Comet nucleus

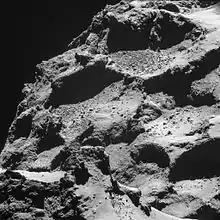
Surface of the nucleus of Comet 67P from 10 km away as seen by "Rosetta" spacecraft

It was once thought that water-ice was the predominant constituent of the nucleus. In the dirty snowball model, dust is ejected when the ice retreats. Based on this, about 80% of the Halley's Comet nucleus would be water-ice, and frozen carbon monoxide (CO) makes up another 15%. Much of the remainder is frozen carbon dioxide, methane, and ammonia. Scientists think that other comets are chemically similar to Halley's Comet. The nucleus of Halley's Comet is also an extremely dark black. Scientists think that the surface of the comet, and perhaps most other comets, is covered with a black crust of dust and rock that covers most of the ice. These comets release gas only when holes in this crust rotate toward the Sun, exposing the interior ice to the warming sunlight.